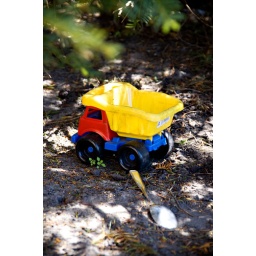
A little boy wanders away from his truck and digging spoon left under a bush